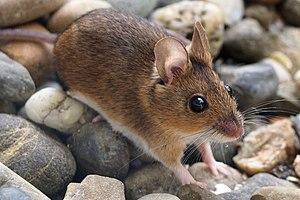
Apodemus sylvaticus, Mulot sylvestre, Souris de terre, Rat sauteur
Apodemus sylvaticus, est une espèce de rongeurs de la famille des Muridae. Il a de nombreux noms vernaculaires en français : Mulot sylvestre, Souris de terre, Souris des bois, Rat-mulot, Rat sauteur, Rat sauteur d'Islande, Mulot ordinaire, Mulot gris ou encore Souris sylvestre comme son homologue américain. Ce mulot est un peu plus grand que la souris domestique.
Cette liste commentée recense la mammalofaune du Maroc. Elle répertorie les espèces de mammifères Marocaine actuels et celles qui ont été récemment classifiées comme éteintes à partir de l'Holocène, depuis donc 500 ans. Cette liste comporte 141 espèces réparties en onze ordres et 35 familles, dont neuf sont « en danger critique d'extinction », dix sont « en danger », dix sont « vulnérables », onze sont « quasi menacées » et vingt ont des « données insuffisantes » pour être classées (selon les critères de la liste rouge de l'UICN au niveau mondial).